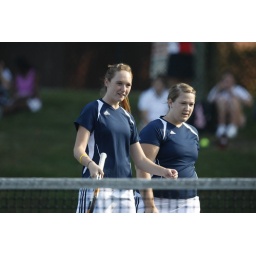
The Upper School tennis girls participated in the MWAA Conference tourney, held on the home courts.